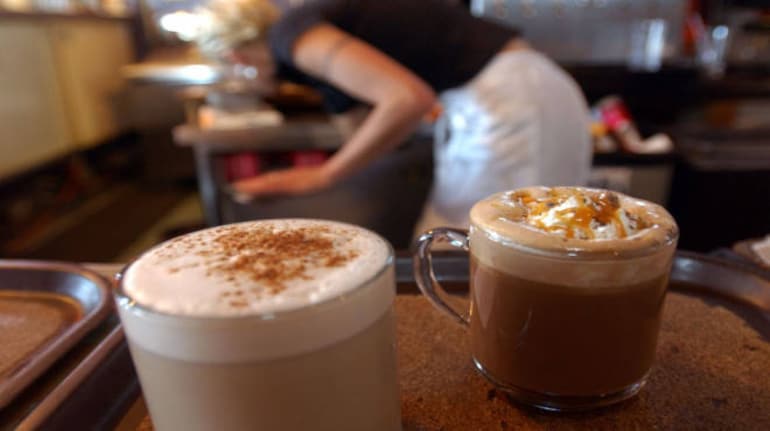
Dish: momos